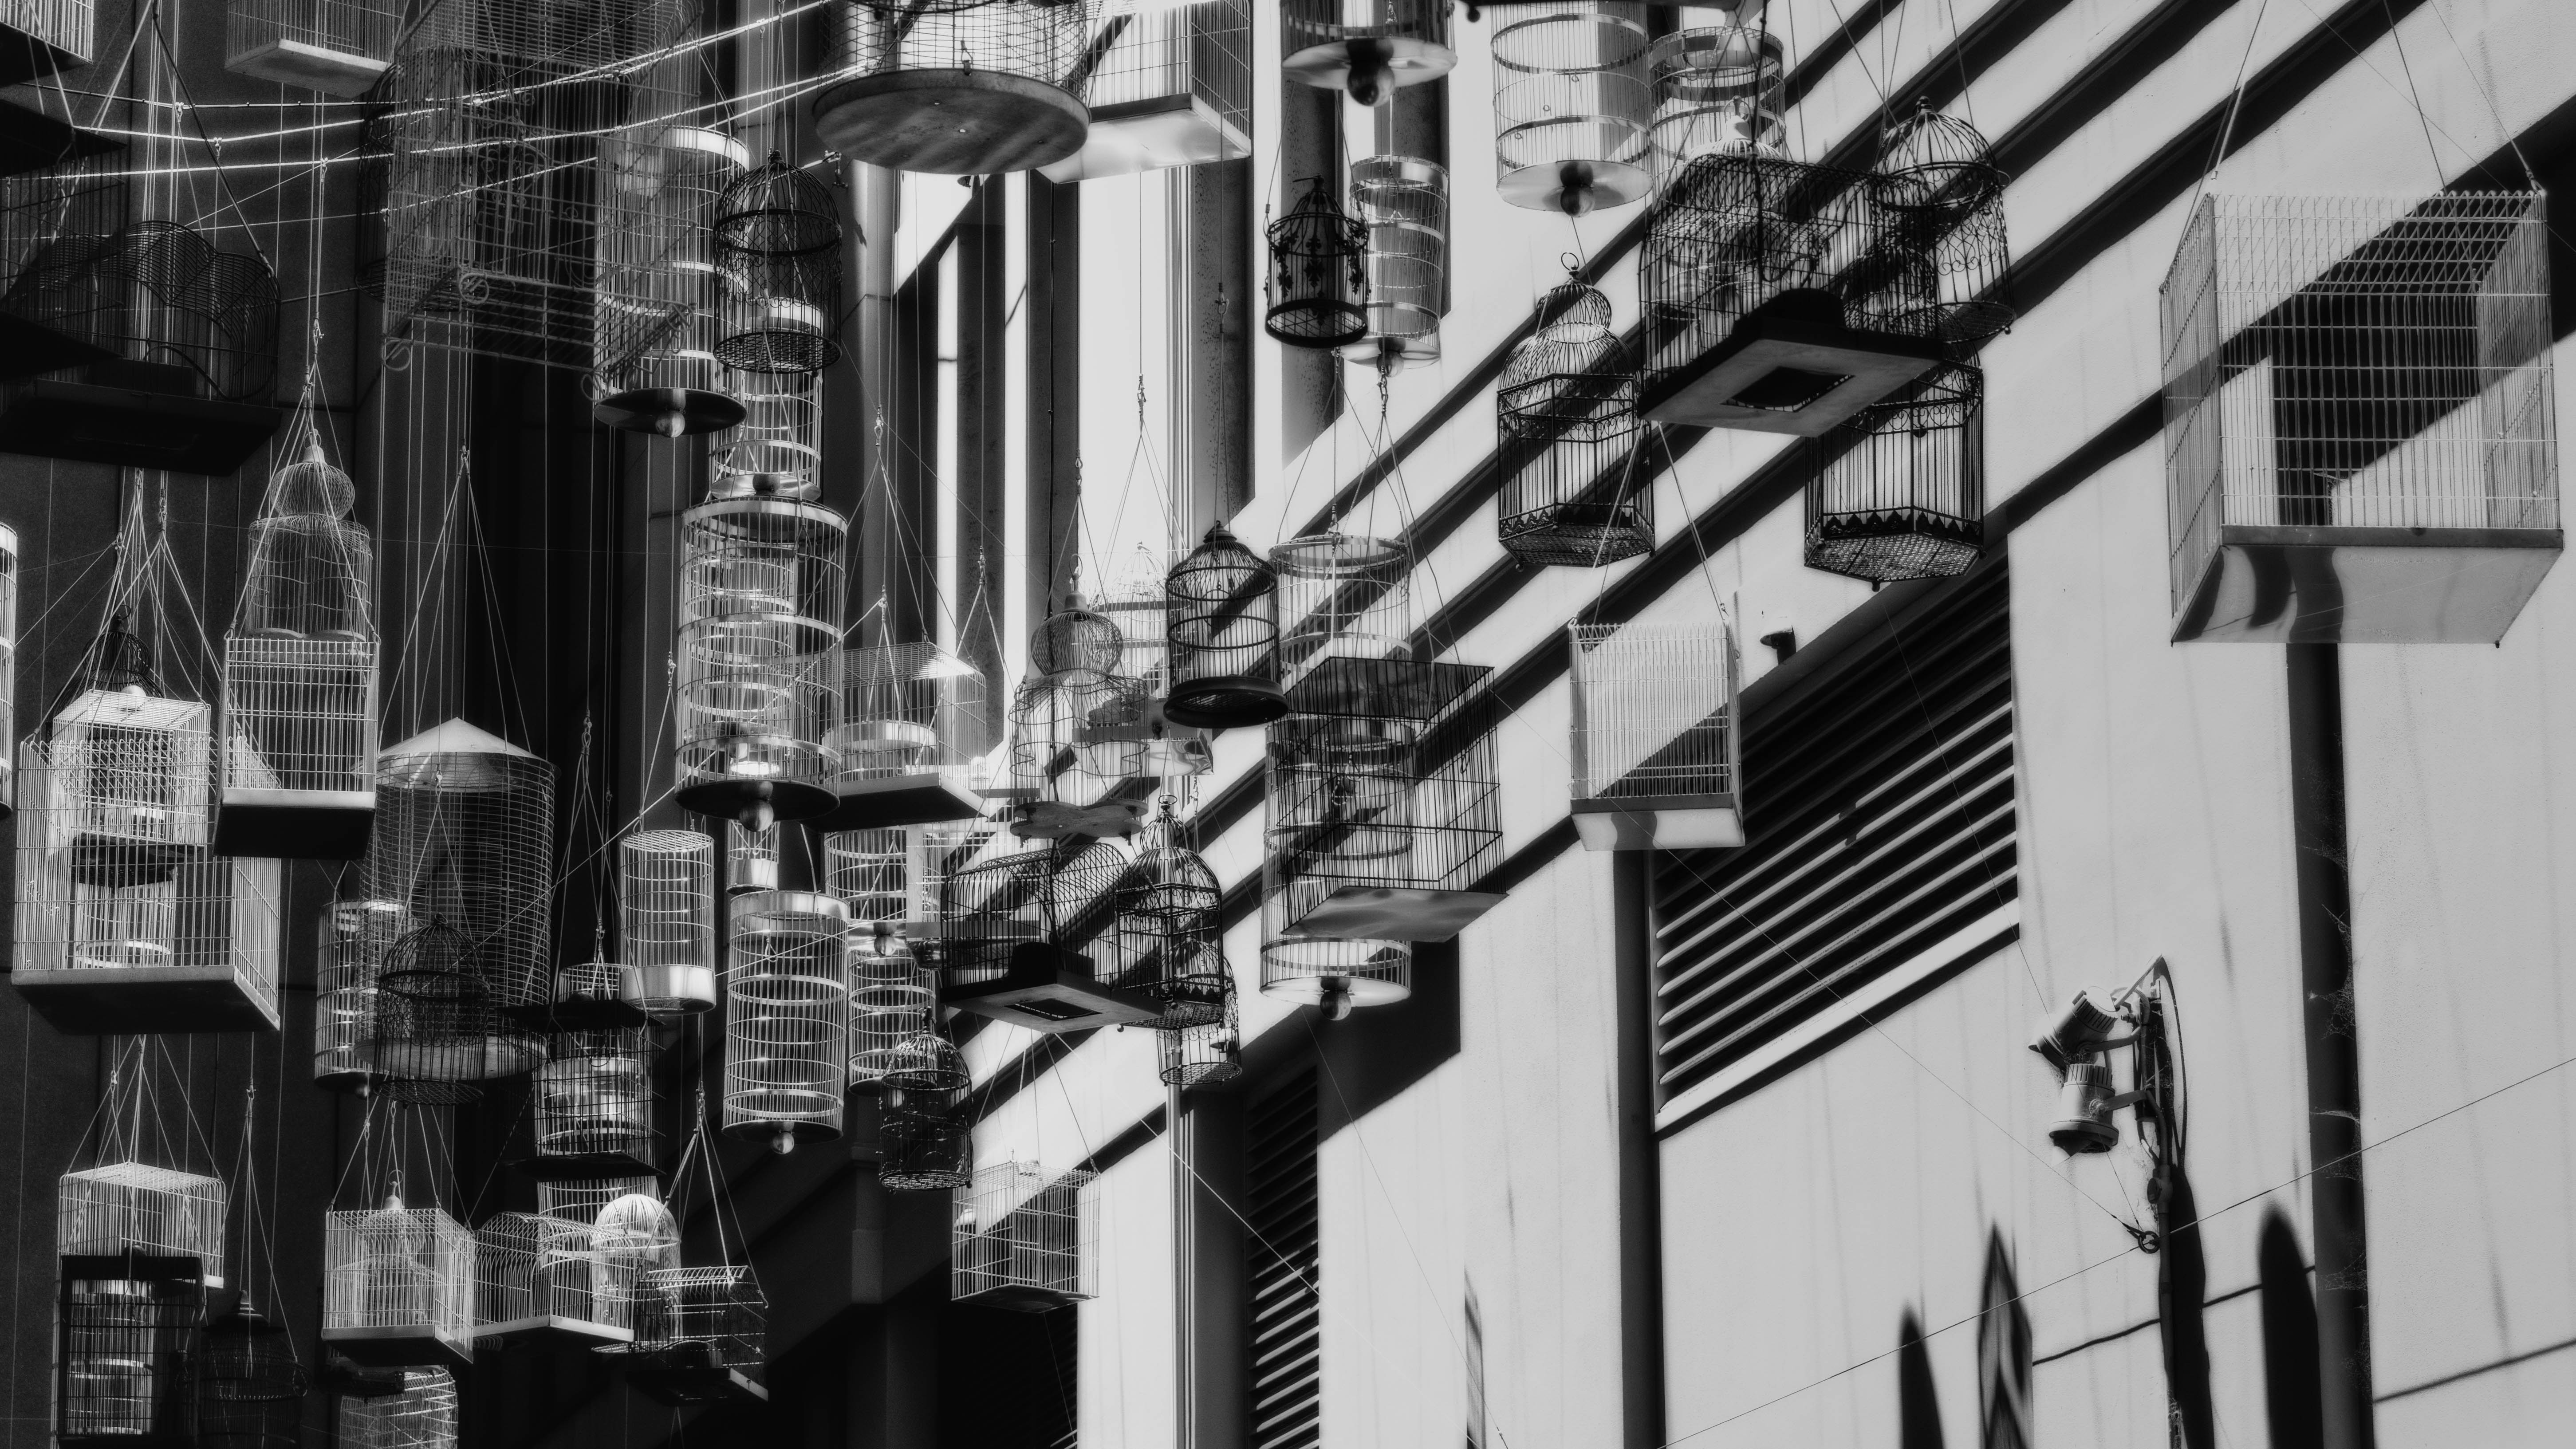
black and white, road, street, alley, city, skyscraper, cityscape, downtown, black, monochrome, bw, infrastructure, metropolis, neighbourhood, birdcage, urban area, monochrome photography, human settlement